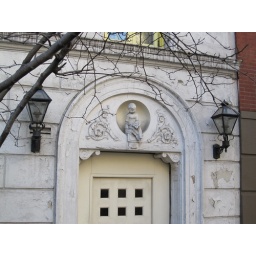
in the Gramercy neighborhood of Manhattan, NYC...if it had a red or pink door then I'd be sure of it...